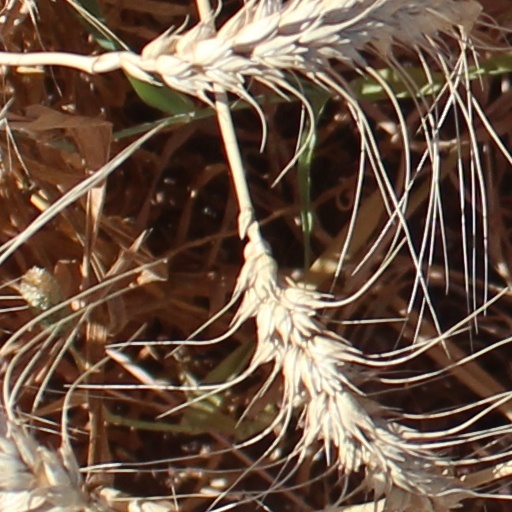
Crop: wheat